Scott Taylor (racing driver)

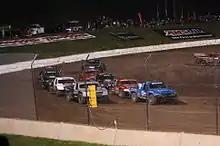
Taylor (blue truck) leading at Oshkosh in 2010

Taylor continued racing in TORC in 2010. At the final weekend at Crandon, Taylor had a podium spot on the Saturday race until his truck broke late in the race. On Sunday, he used the land rush start to begin the race in third place by the middle of the first lap - a spot that he maintained throughout the entire race.